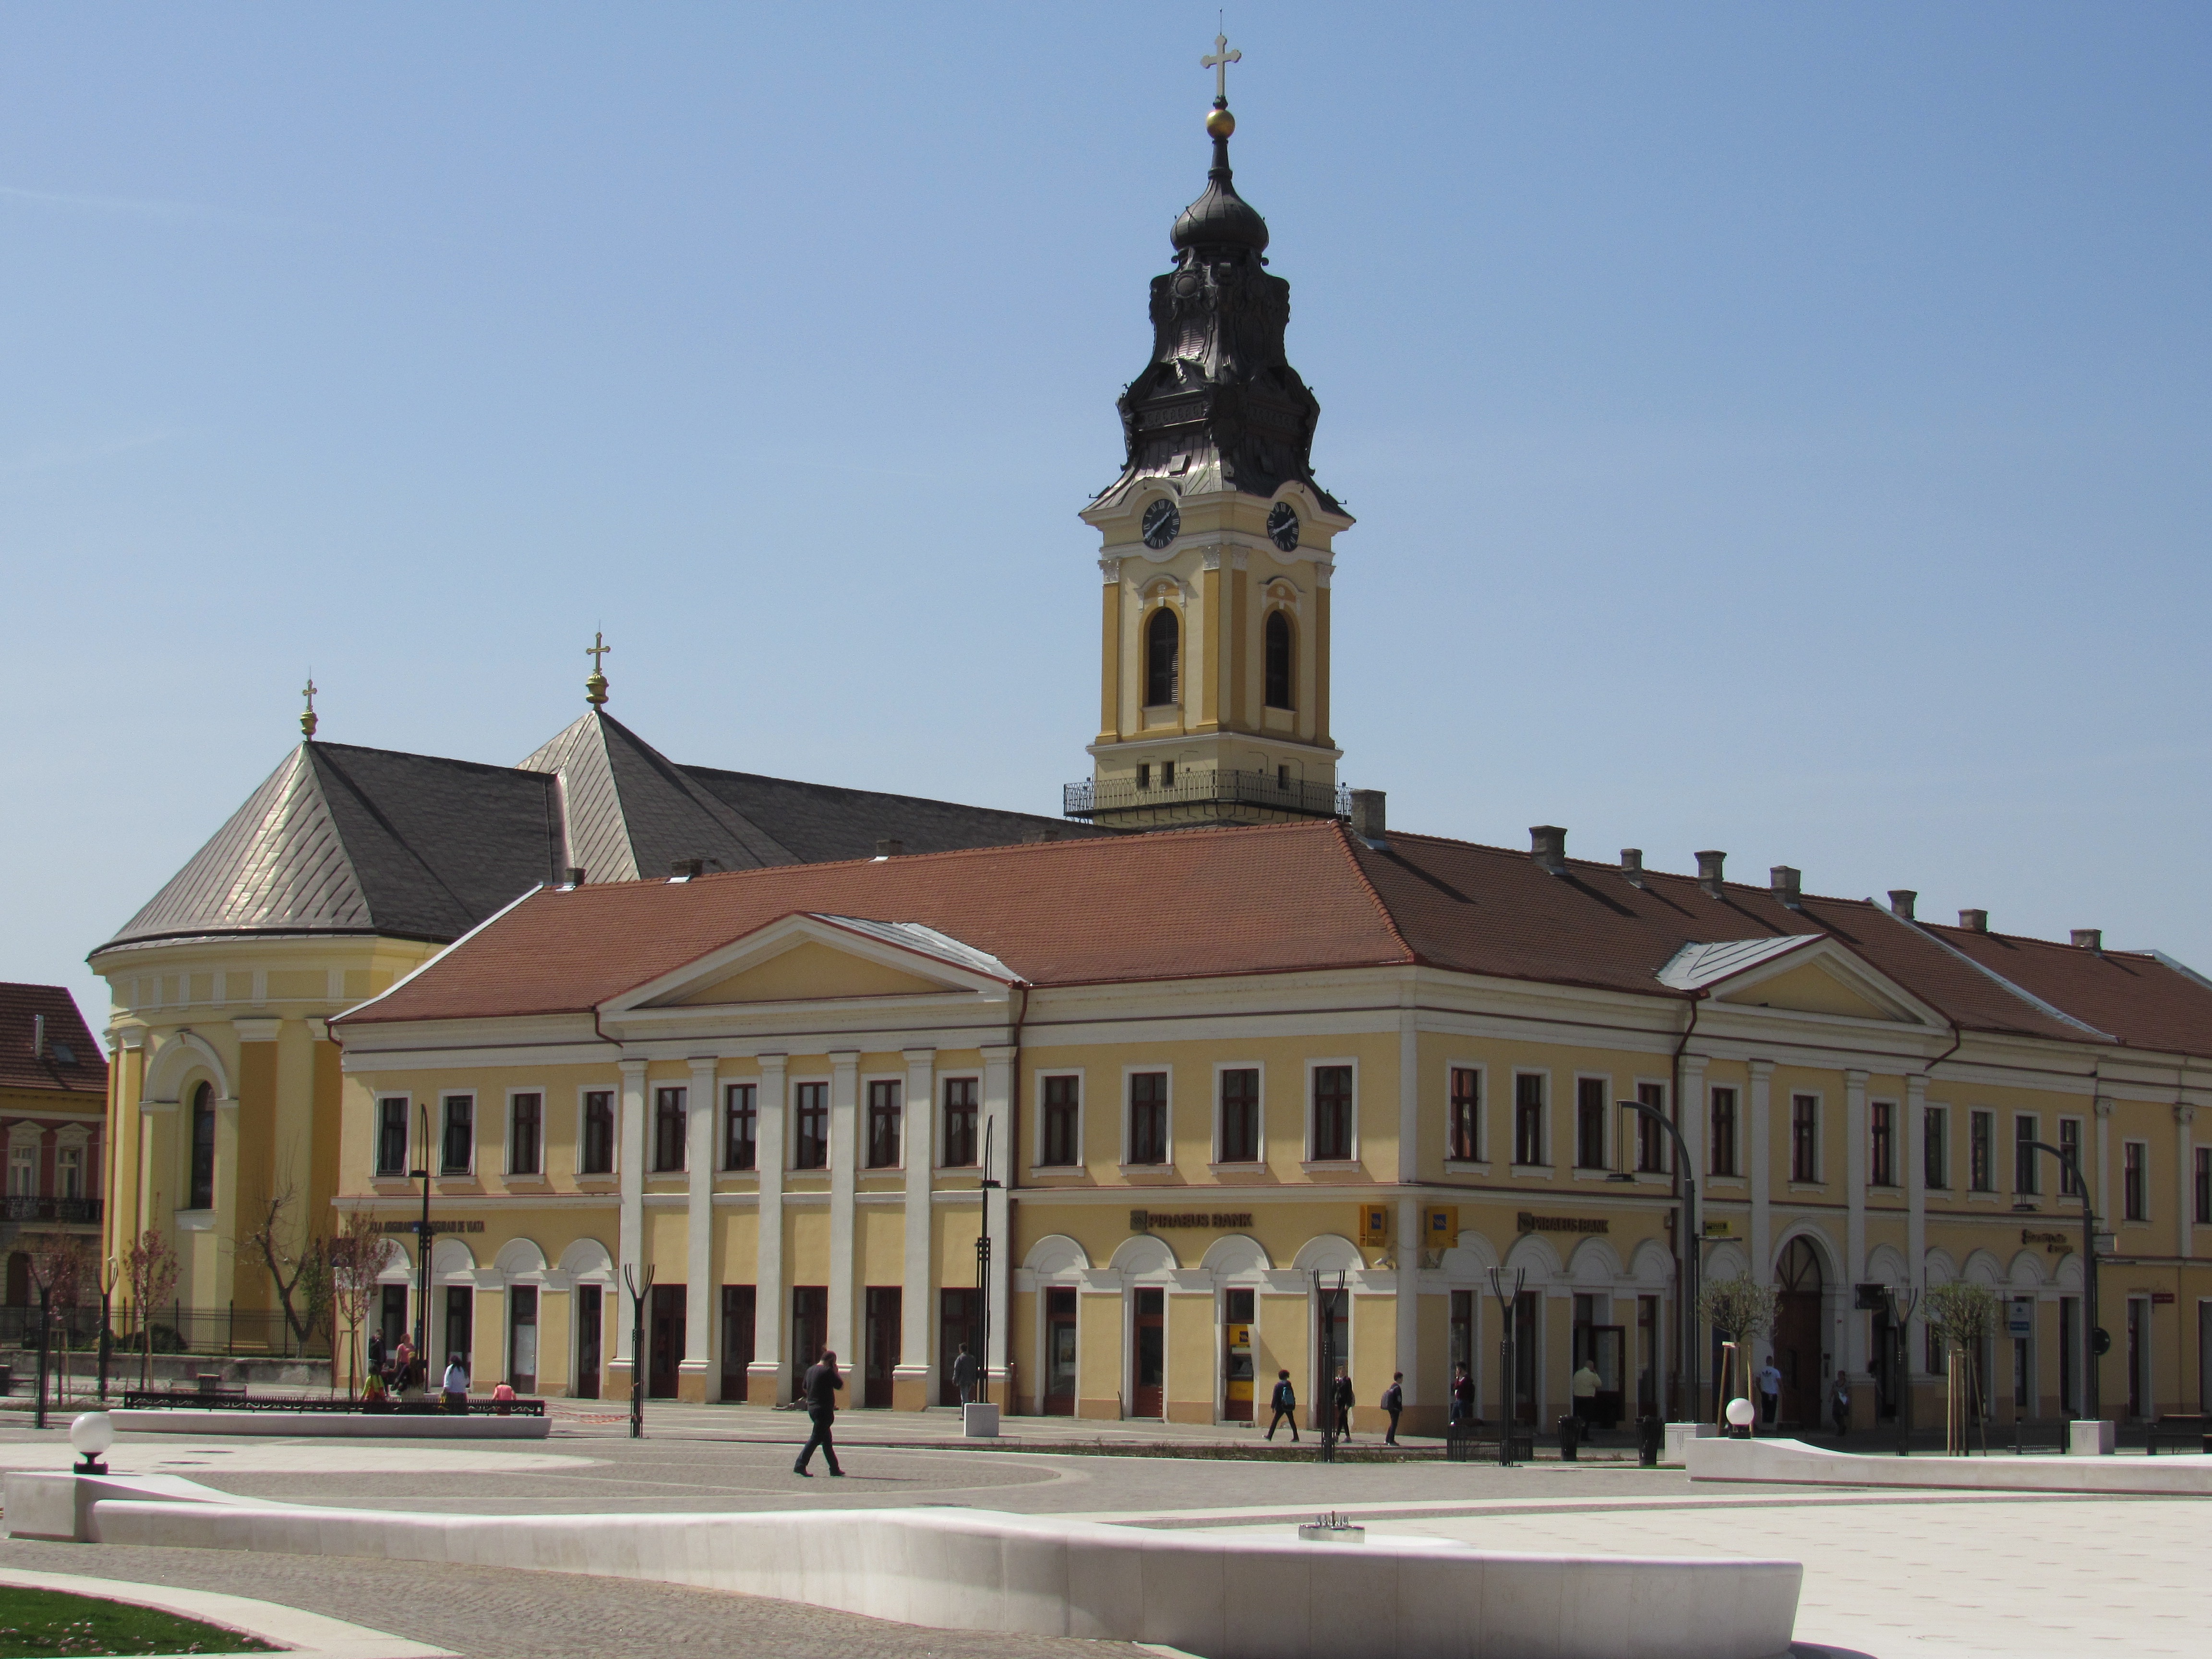
building, palace, plaza, landmark, facade, church, place of worship, synagogue, center, town square, basilica, courthouse, transylvania, oradea, crisana, historic site